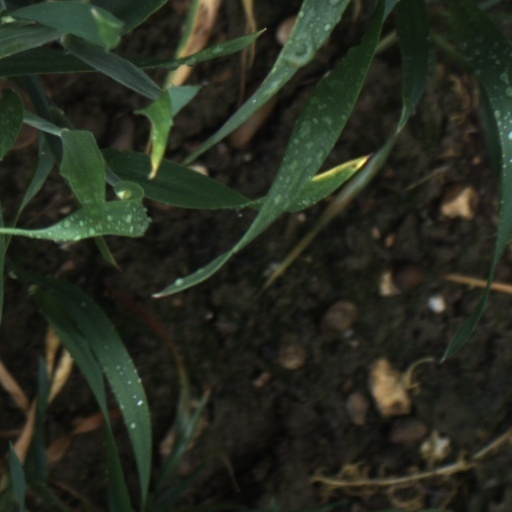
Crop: wheat